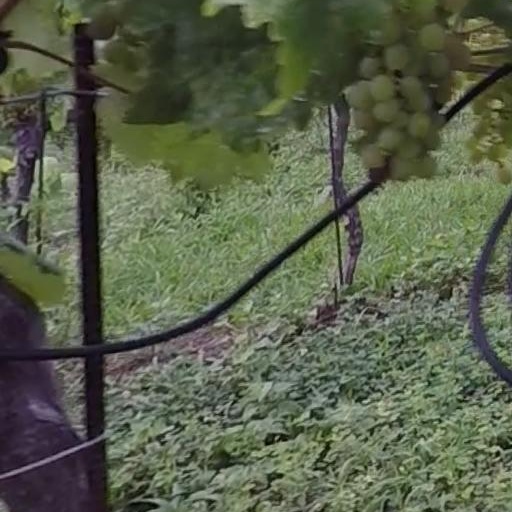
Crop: grape